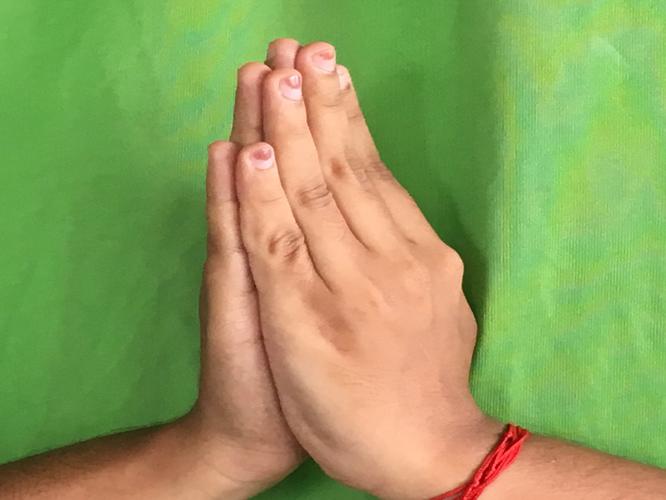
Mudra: Anjali
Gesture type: double_hand